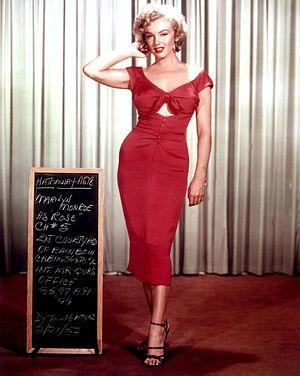
Charles Le Maire, alias Charles LeMaire, né le 22 avril 1897 à Chicago et mort le 8 juin 1985 à Palm Springs, est un costumier américain.
Niagara est un film américain réalisé par Henry Hathaway, sorti en 1953.